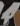
Number: 4